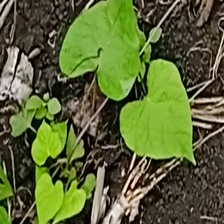
Weed species: Obscure_morning _glory(Ipomoea obscura)